Coydog

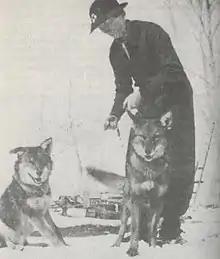
Captive coydogs in Wyoming

A coydog is a canid hybrid resulting from a mating between a male coyote and a female dog. Hybrids of both sexes are fertile and can be successfully bred through four generations. Similarly, a dogote is a hybrid with a dog father and a coyote mother.